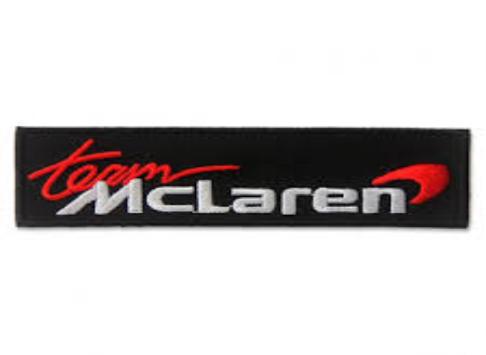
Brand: mclaren
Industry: Transportation